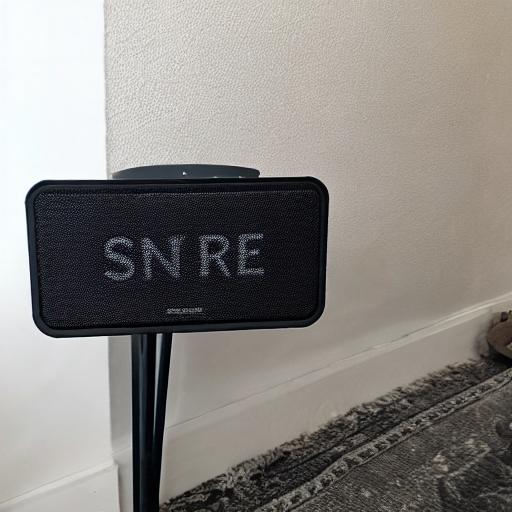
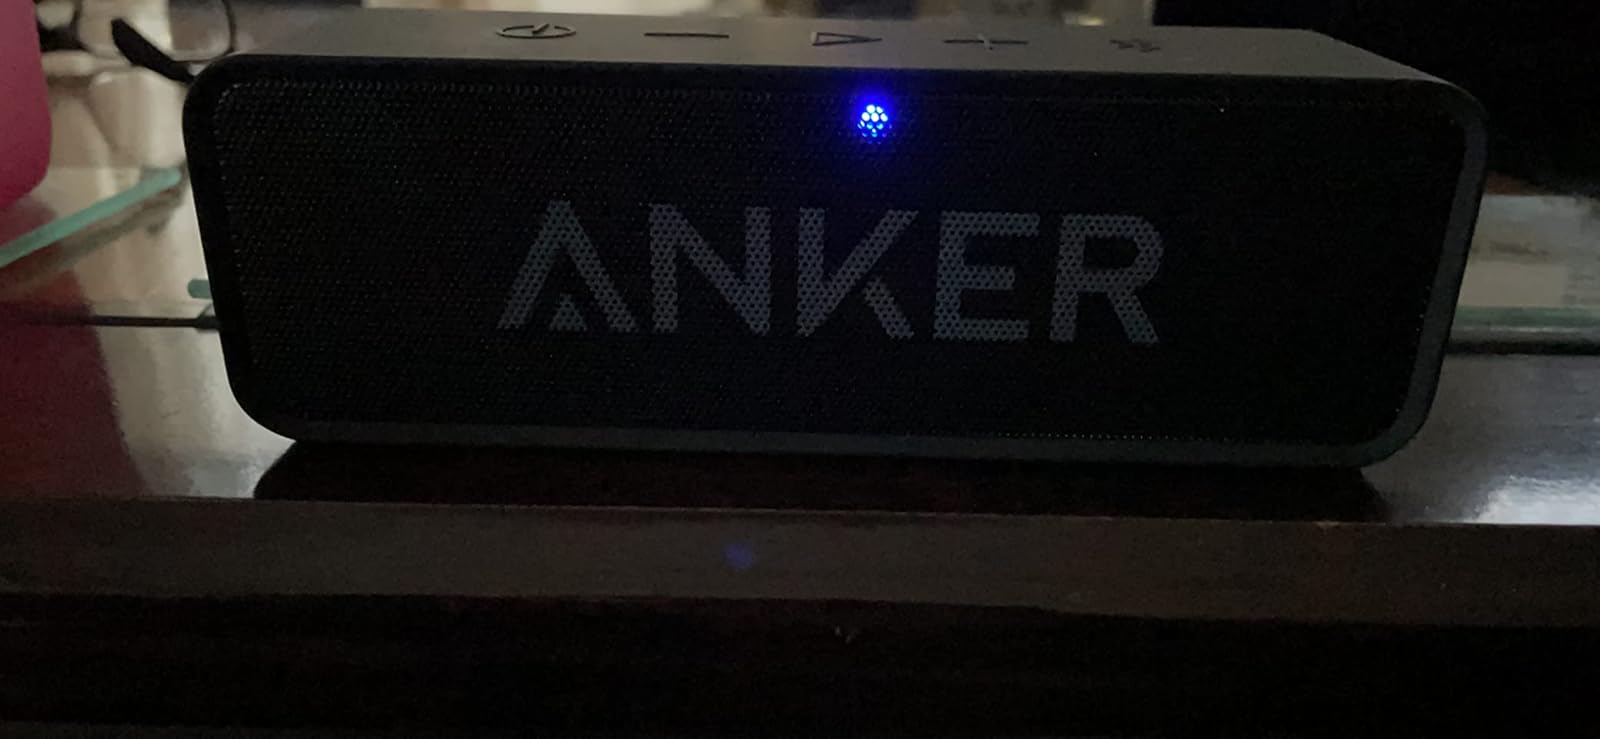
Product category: speaker
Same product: no